Bay of San Miguel

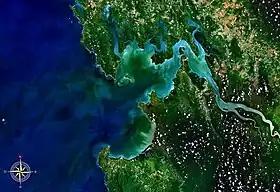
Golfo de San Miguel seen from space

The Bay of San Miguel or Gulf of San Miguel is a bay of the Gulf of Panama, located on the Pacific coast of Darién Province in eastern Panama.